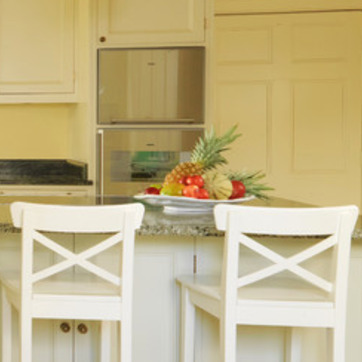
Material: food